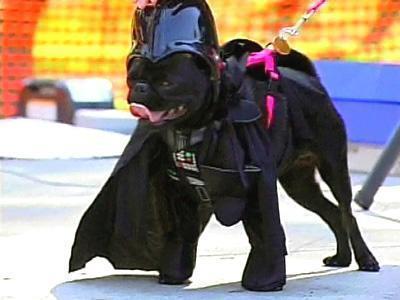
pug